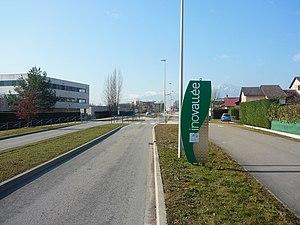
Entrée d'Inovallée Grenoble-Montbonnot
Inovallée est un parc technologique installé sur les territoires des communes de Meylan et de Montbonnot-Saint-Martin près de Grenoble, et axé principalement dans le domaine des technologies de l'information et de la communication. Composé au 1ᵉʳ janvier 2016 de 375 entreprises de pointe comportant 11 882 emplois, il possède également la particularité d'être le seul en France dont l'association est animée par des chefs d'entreprises.